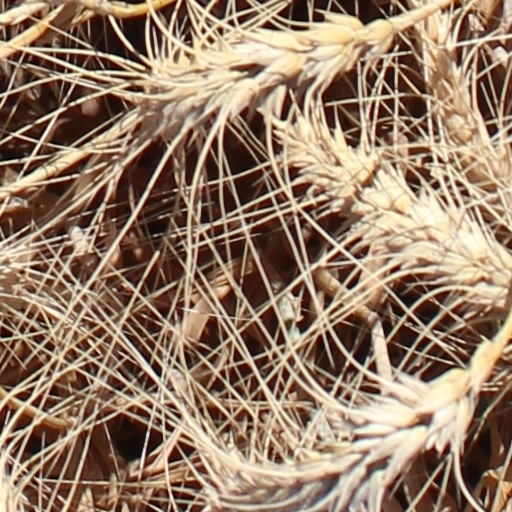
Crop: wheat